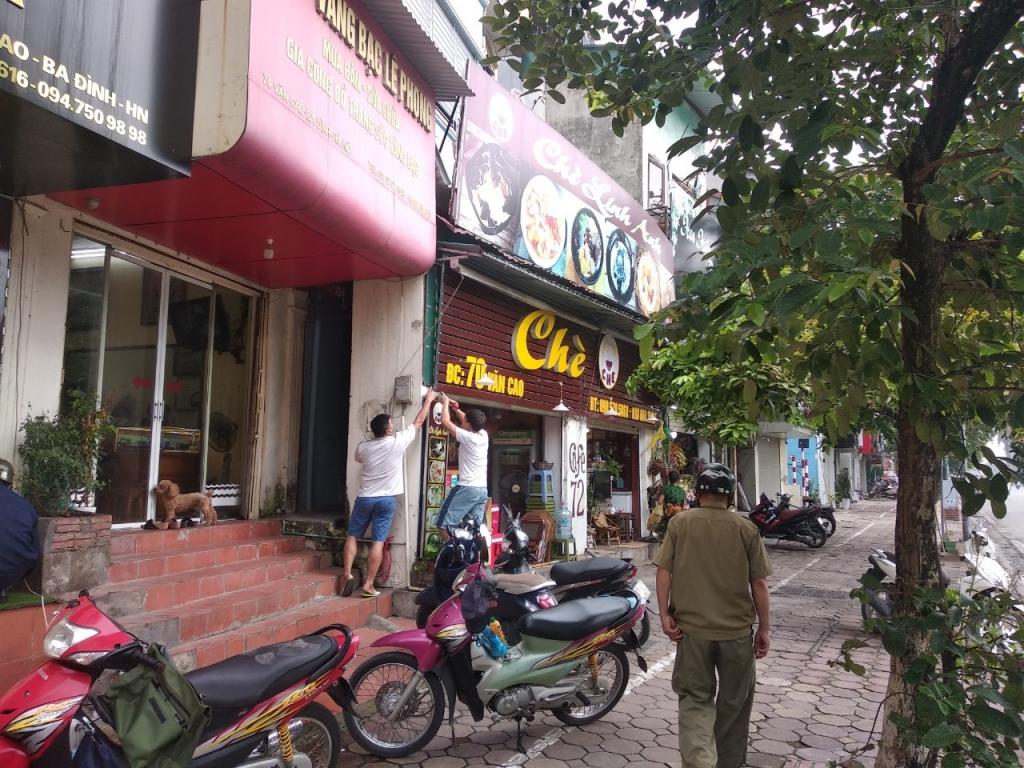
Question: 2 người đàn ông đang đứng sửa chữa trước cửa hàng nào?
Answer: quán chè